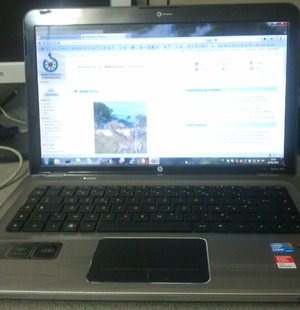
Ordinateur portable HP Pavilion DV6
Hewlett-Packard Company, officiellement abrégée en HP, est une entreprise multinationale américaine initialement d’électronique et d'instrumentation qui évolue au cours du temps vers l'informatique, les imprimantes, les serveurs et réseaux, le logiciel et le multimédia.